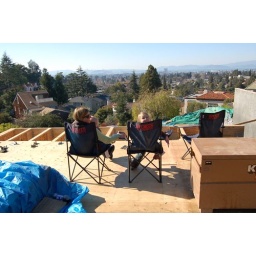
Fw: The girls hanging out in Jenner's new bedroom